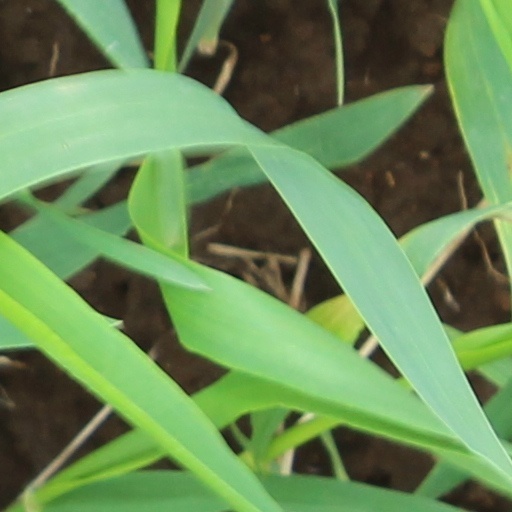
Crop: wheat